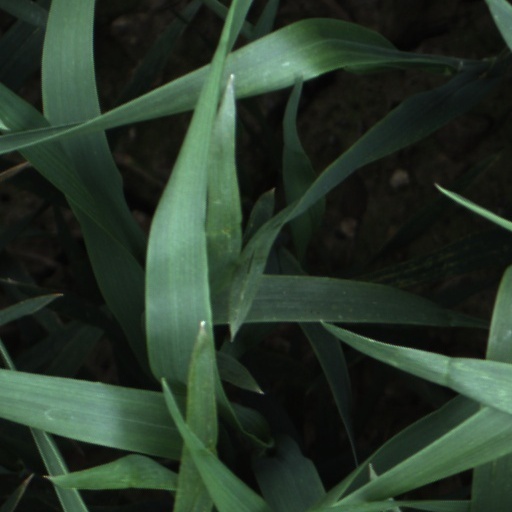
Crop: wheat